Acura RLX

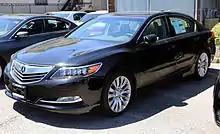
Pre-facelift Acura RLX (USA)

The RLX was the first Acura model to offer standard Jewel-Eye LED headlamps. Each unit uses five separate LED light sources (four low beam, one high beam) with ten polished lenses (eight low beam, two high beam). The headlights no longer swivel through corners as they did on the previous generation RL. The hood, front fenders, and outer door panels are made from aluminum, aluminum use in the RLX saved a total of 79.1 lbs compared with steel components.